Hooper-Renwick School

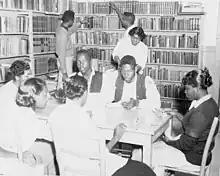
Students in the Hooper-Renwick School library, 1953.

In 1945, 29 students attended Hooper-Renwick, and by the 1958-59 school year there were 187 students. In 1936 the school employed four teachers, and by 1956 it employed 15. The educational level of teachers varied, from two years of college education to a bachelor's degree.